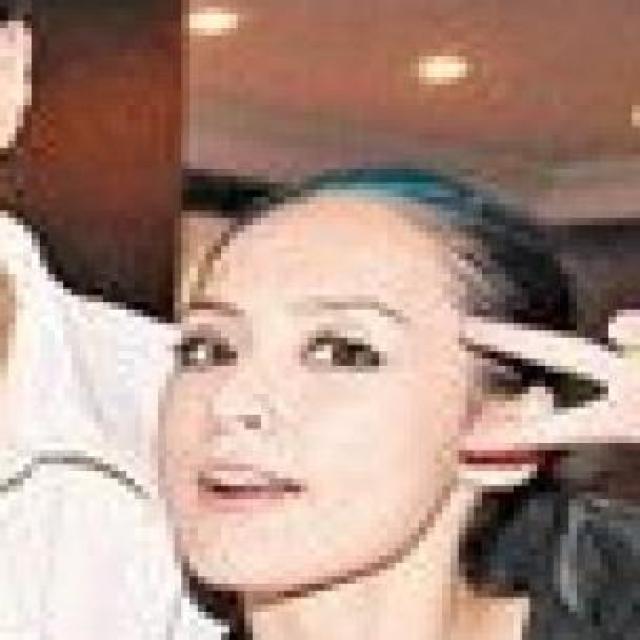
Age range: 21-44